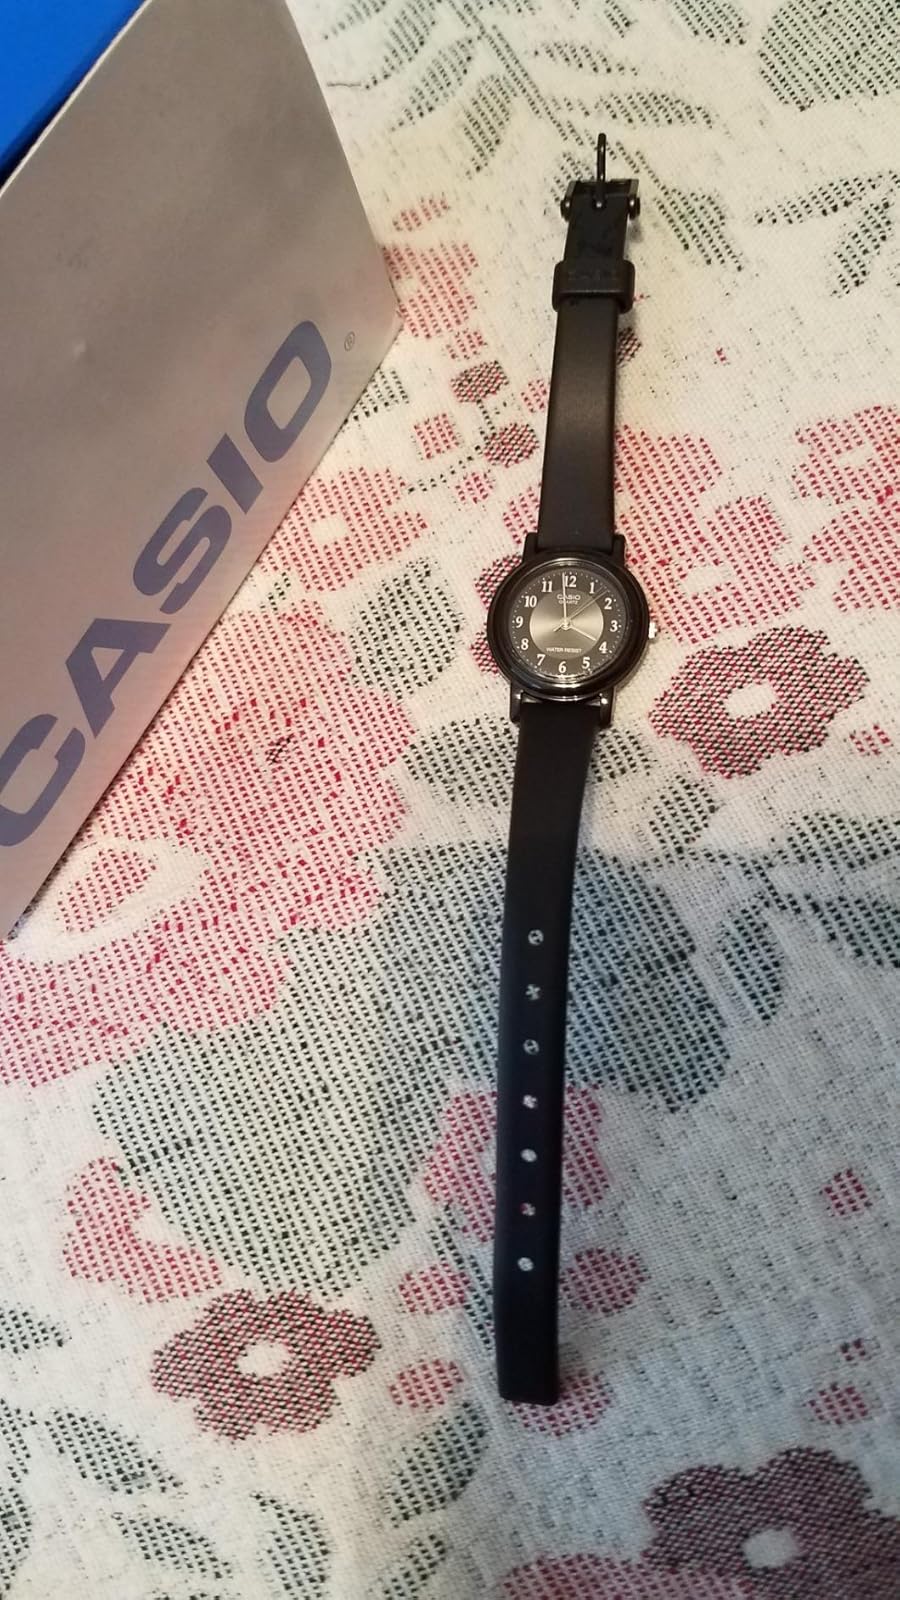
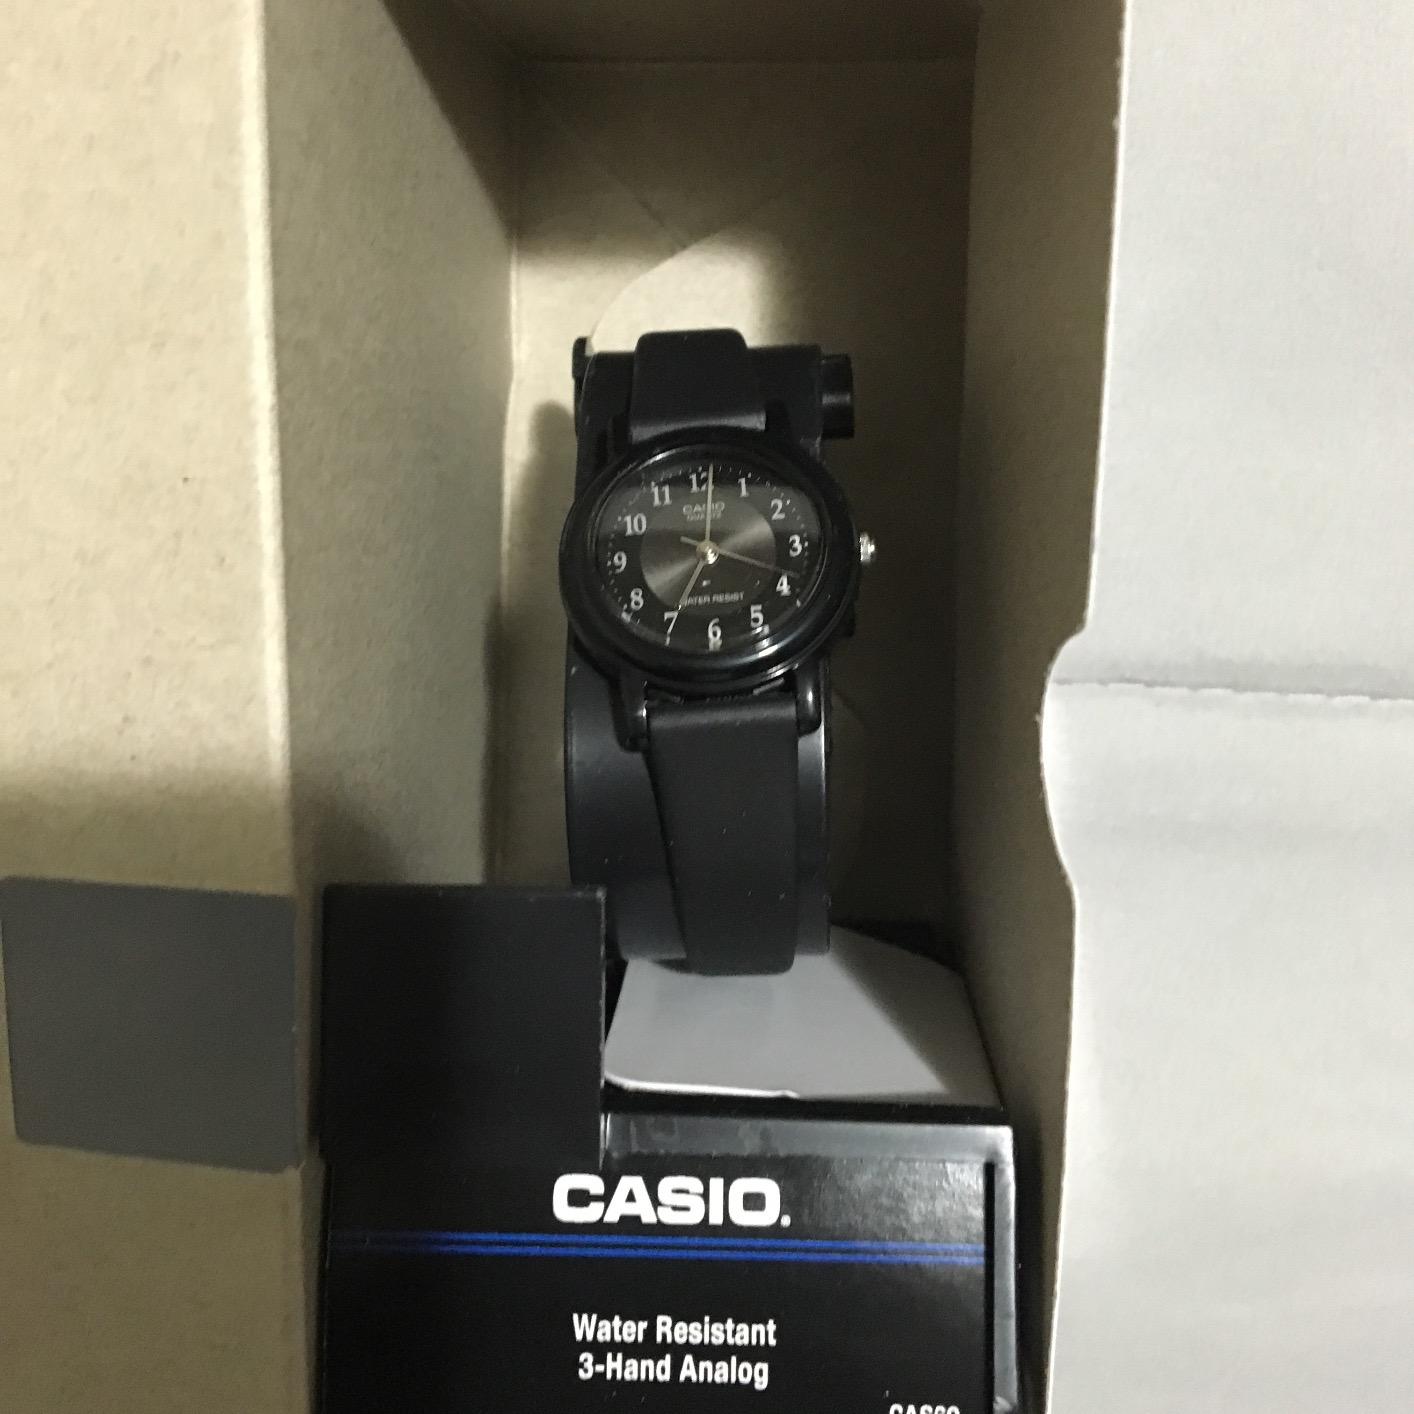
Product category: accessories_watch
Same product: yes